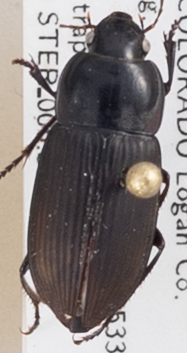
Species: Anisodactylus carbonarius
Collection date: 2019-06-12
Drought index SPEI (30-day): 0.614
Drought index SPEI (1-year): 1.082
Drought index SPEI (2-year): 0.198